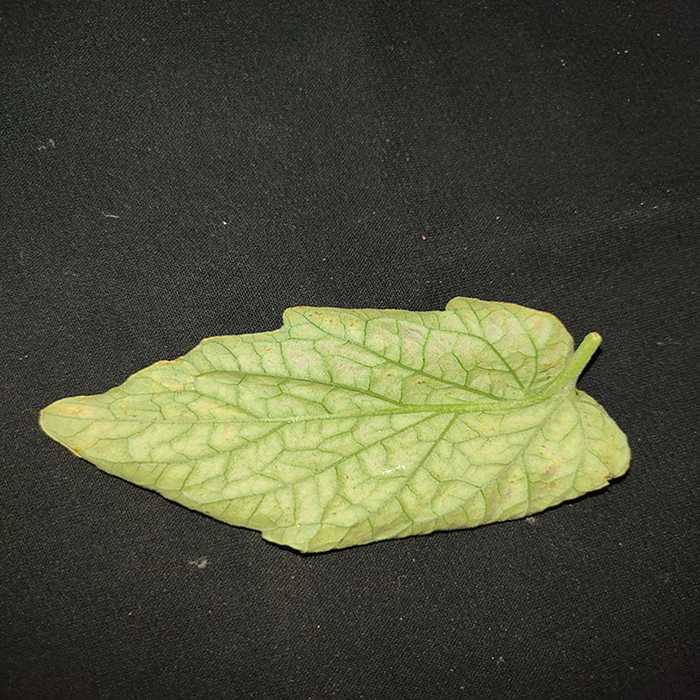
Plant: Tomato
Label: Tomato spotted wilt